Book of Mormon

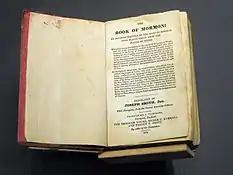
An 1841 copy of the Book of Mormon

Adherents of the early Latter Day Saint movement frequently read the Book of Mormon as a corroboration of and supplement to the Bible, persuaded by its resemblance to the King James Version's form and language. For these early readers, the Book of Mormon confirmed the Bible's scriptural veracity and resolved then-contemporary theological controversies the Bible did not seem to adequately address, such as the appropriate mode of baptism, the role of prayer, and the nature of the Christian atonement. Early church administrative design also drew inspiration from the Book of Mormon. Oliver Cowdery and Joseph Smith, respectively, used the depiction of the Christian church in the Book of Mormon as a template for their "Articles of the Church" and "Articles and Covenants of the Church".